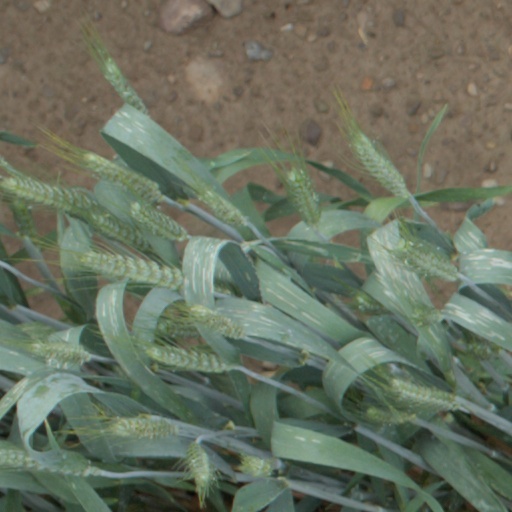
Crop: wheat